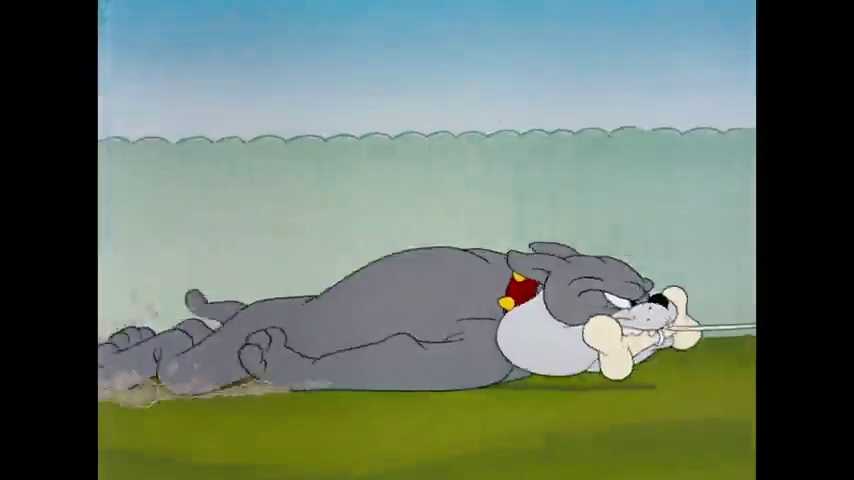
Portrait style: Cartoon Portrait